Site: brandenburg
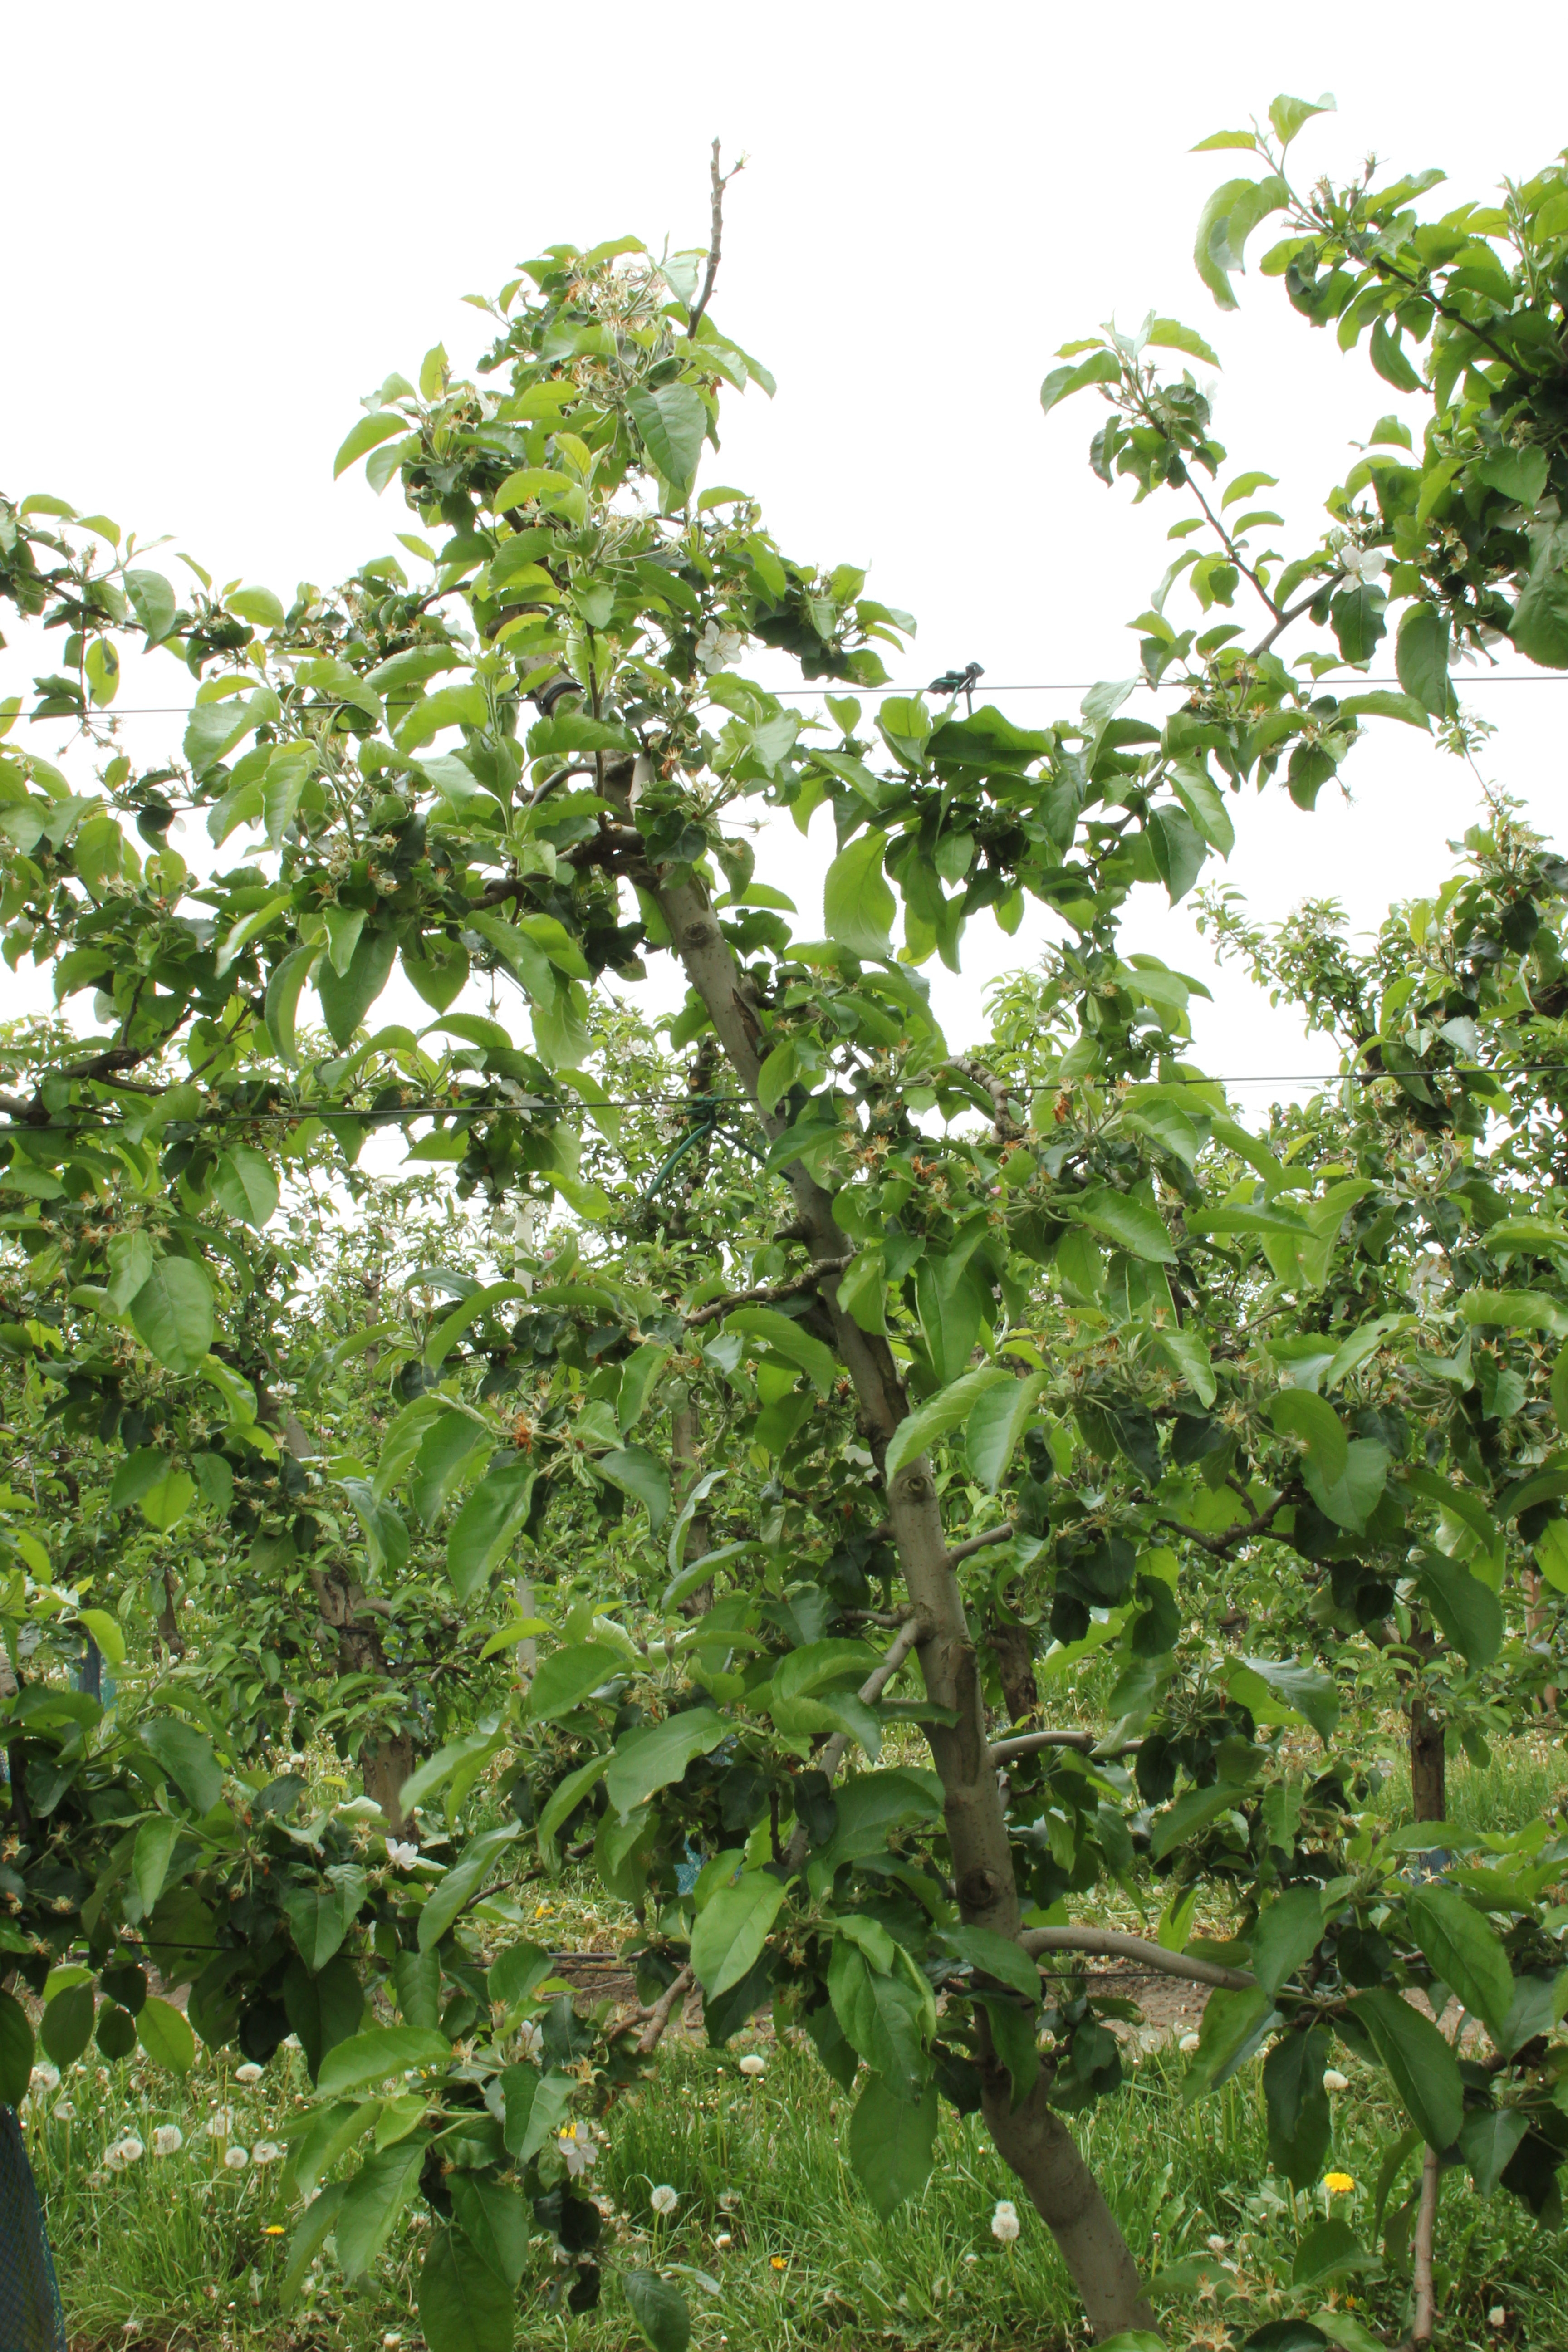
Growth stage (BBCH 67): Flowering